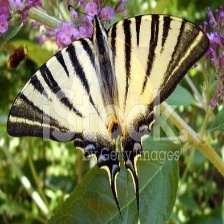
Species: SCARCE SWALLOW